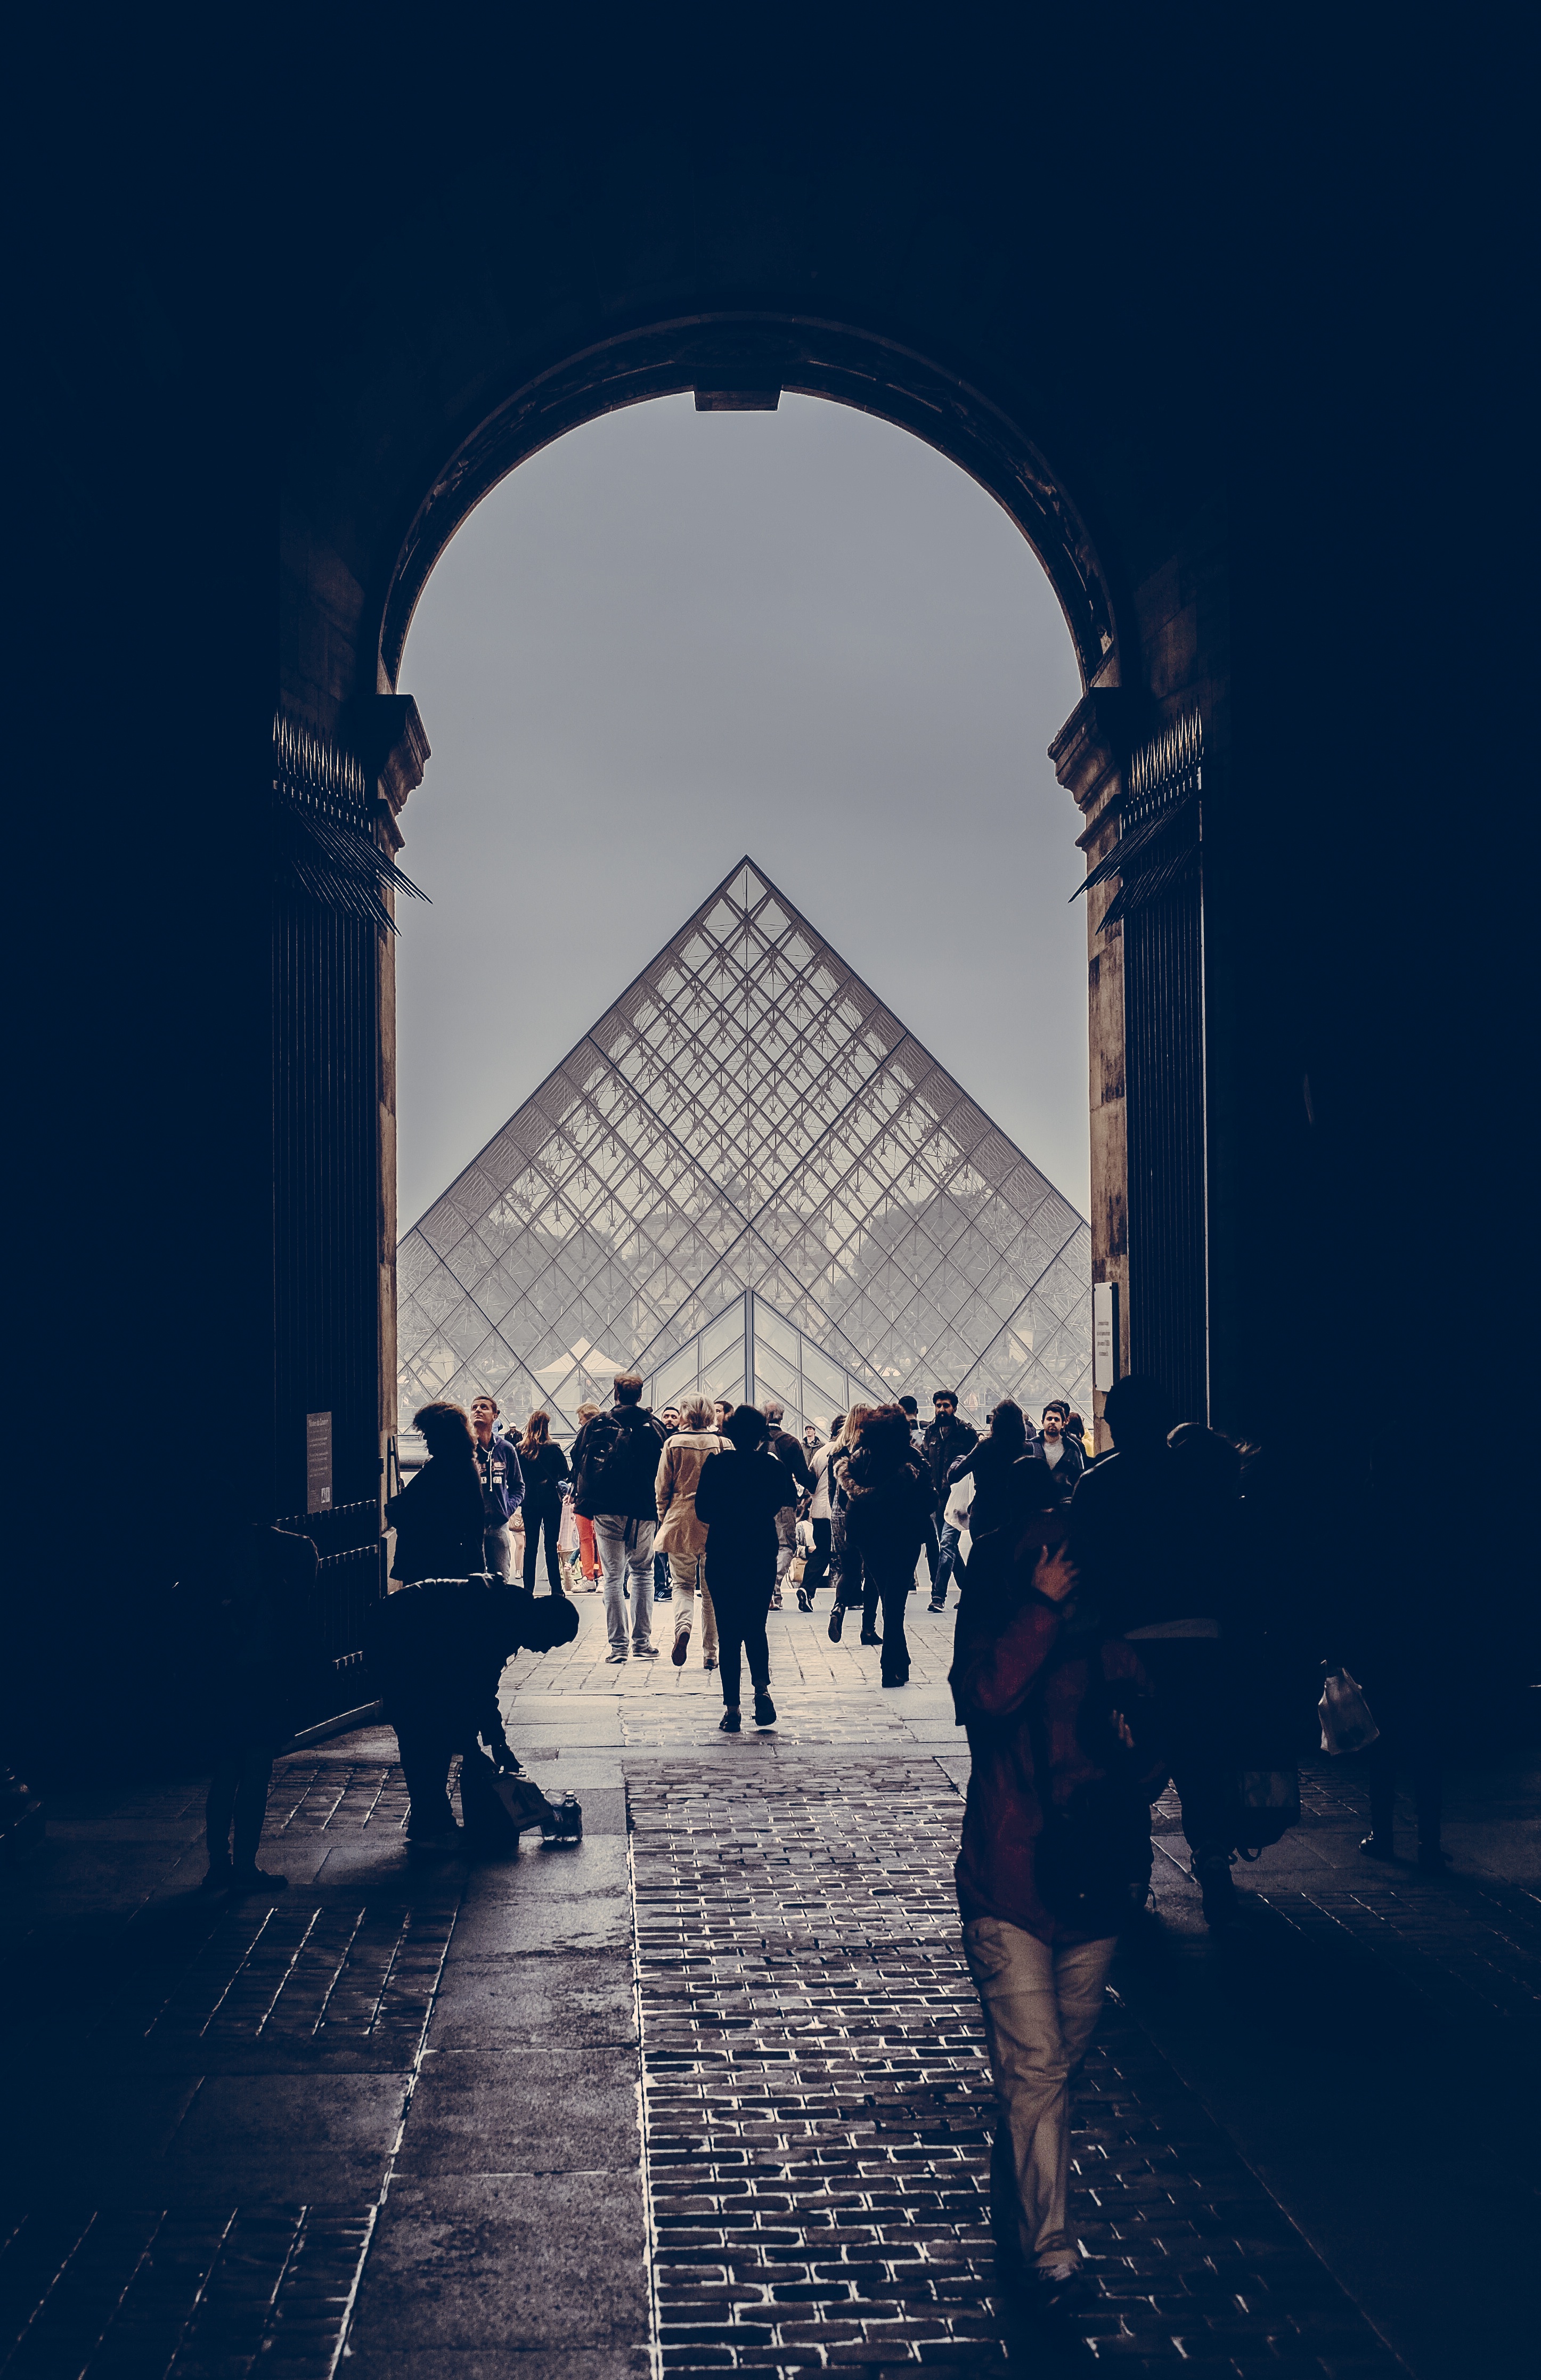
light, white, photography, sunlight, arch, darkness, blue, black, photograph, shape